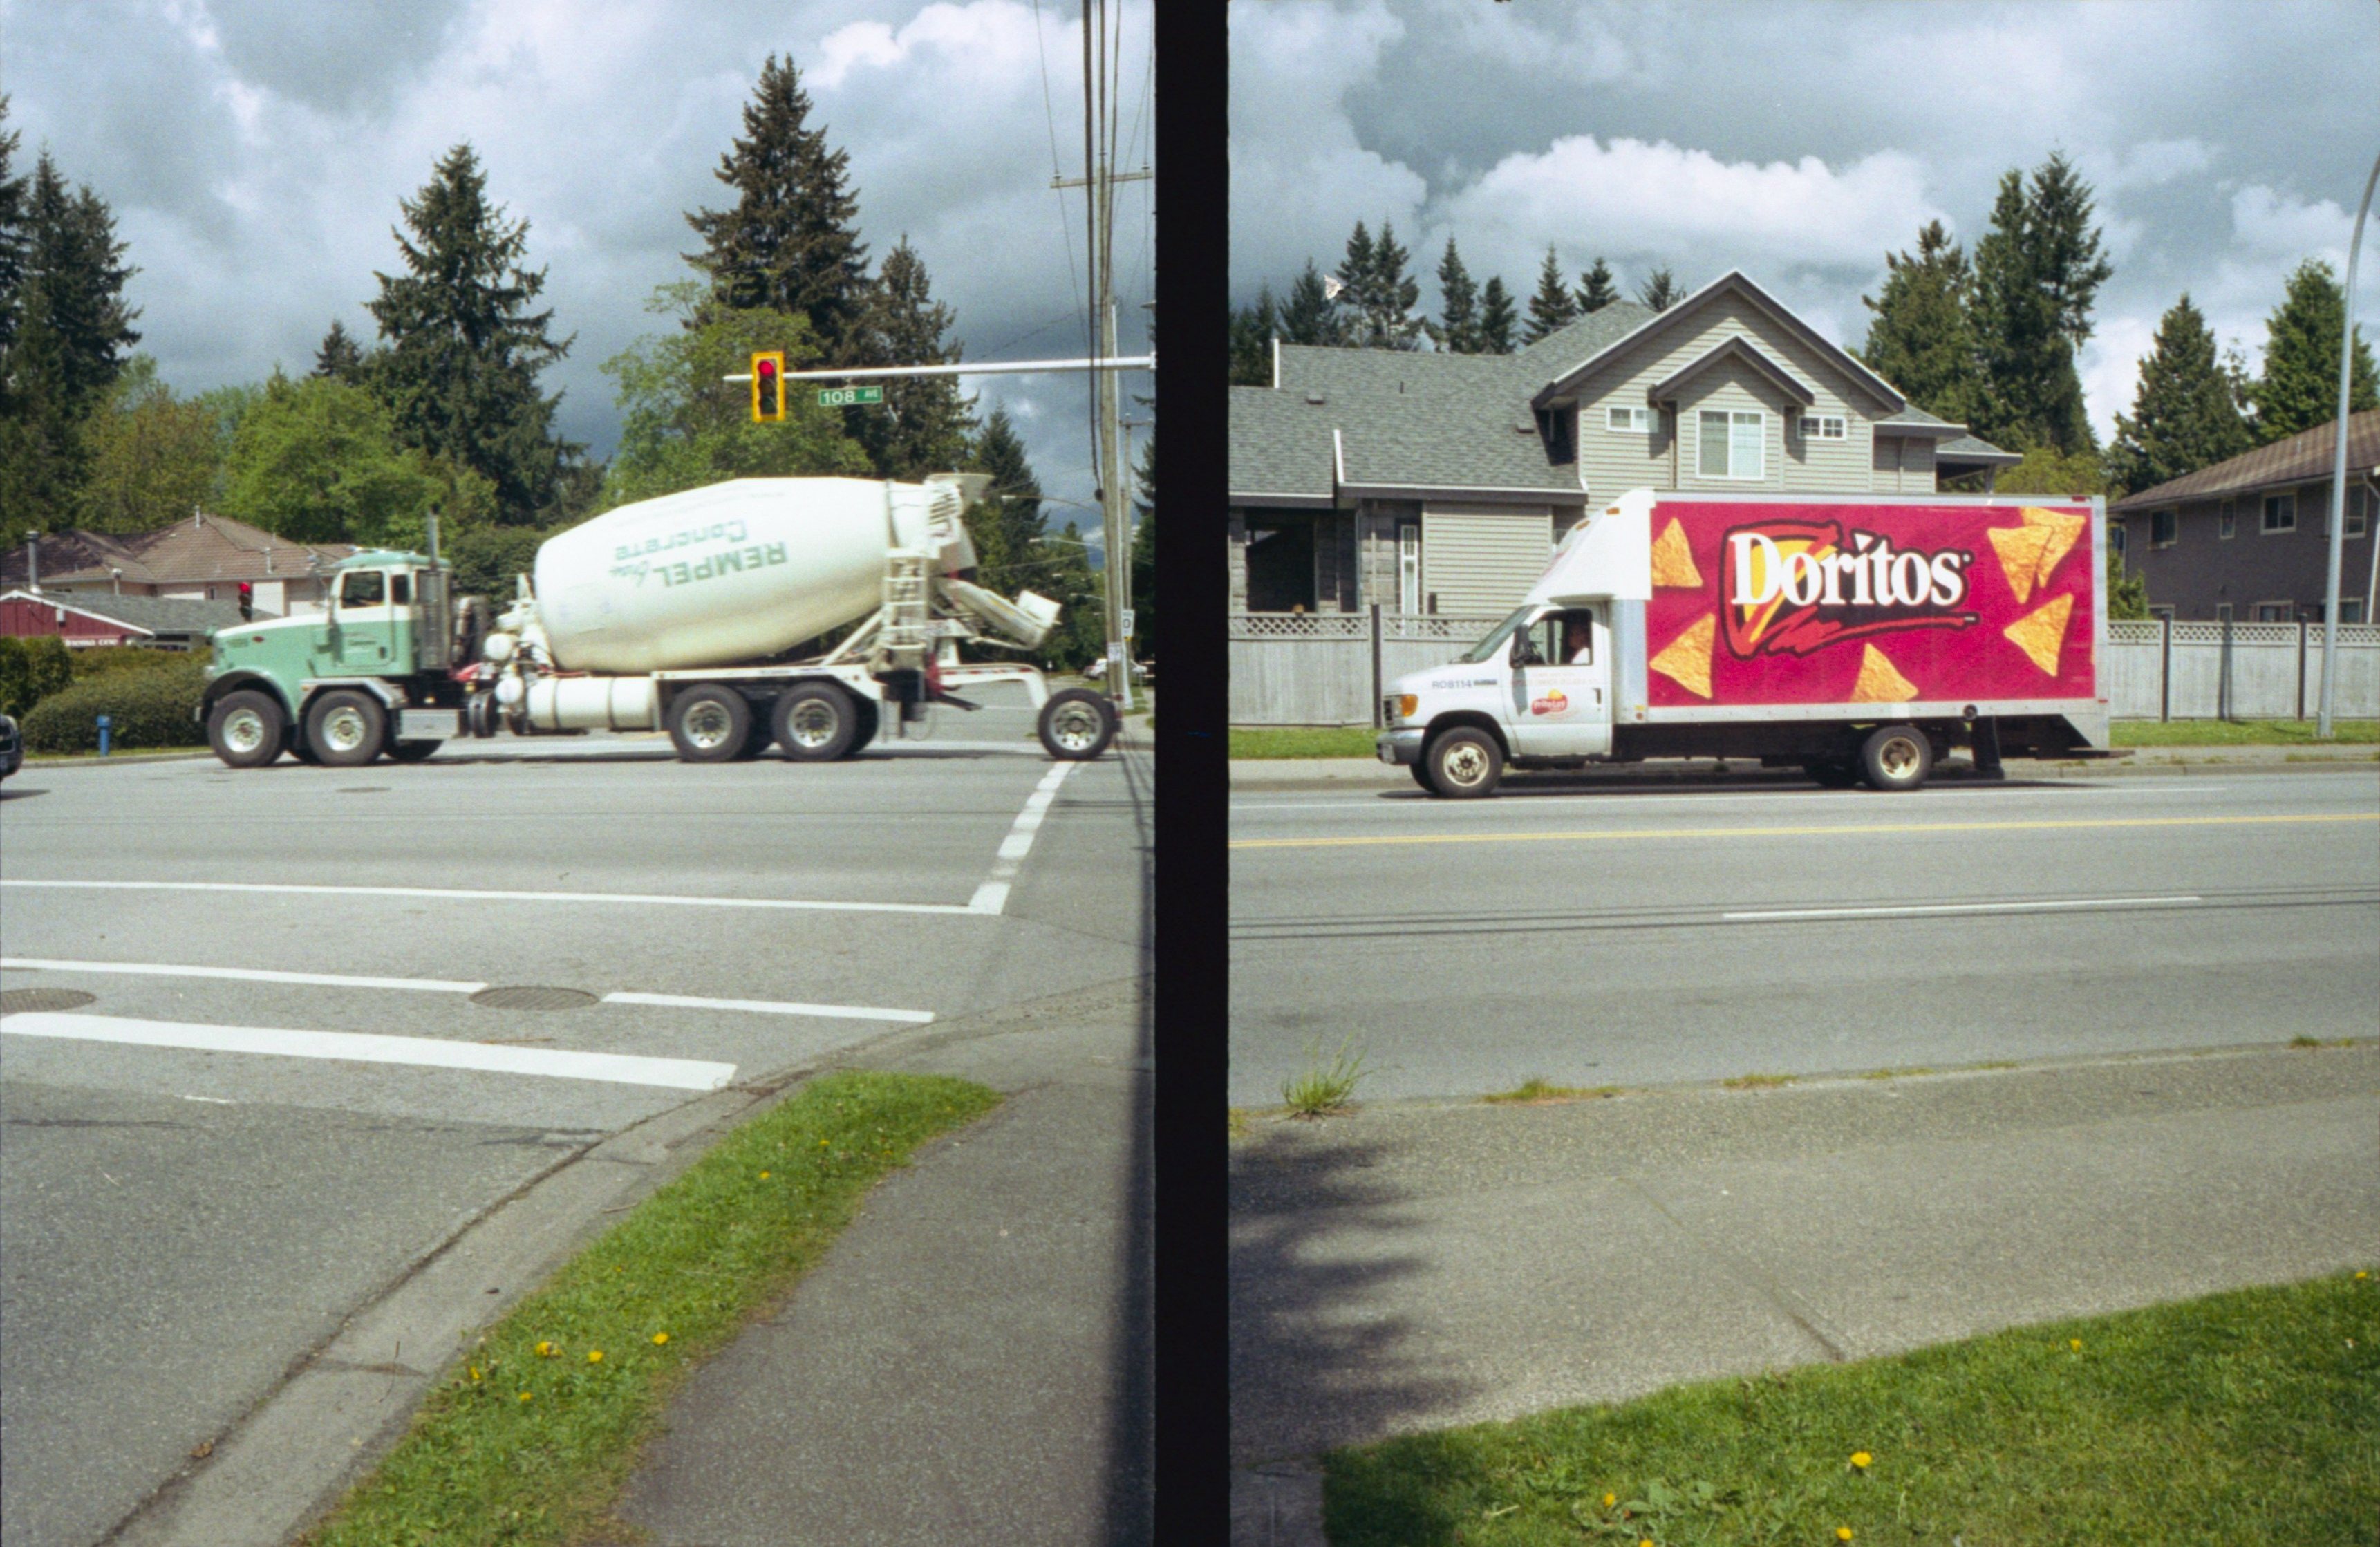
road, traffic, highway, film, advertising, transport, construction, truck, vehicle, lane, delivery, halfframe, olympuspenee, kodakproimage100, cementmixer, doritos, cementtruck